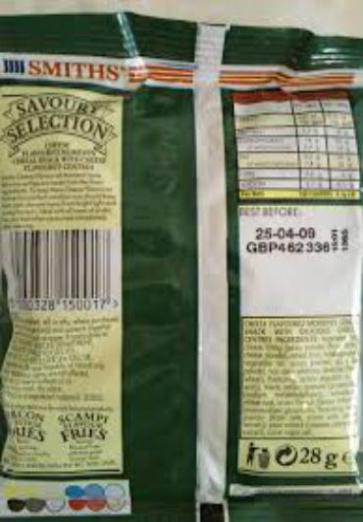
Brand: cheese flavoured moments
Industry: Food